Govanhill

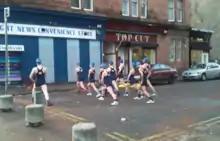
Activists at Victoria Road, Govanhill

From the first days of the neighbourhood's formation, Govanhill has always been a popular settlement area for people coming to Glasgow and Scotland. The population has regularly changed and diversified as migrants have chosen to live in the area. Migration started with people from the Highlands and Lowlands of Scotland; from England (workers from Shropshire to carry new techniques at the iron works); from Ireland (particularly County Donegal); Italians; Jews fleeing persecution in Eastern Europe; people from the Punjab and other parts of the Indian sub-continent; Glasgow's new communities of former asylum seekers and refugees and – most recently – migrants benefiting from Enlargement of the European Union originating from Poland, Slovakia, the Czech Republic (2004) and Romania and Bulgaria (2007). The area has long been Scotland's most culturally diverse neighbourhood. Of the 15,000 people living in the neighbourhood, approximately 33% are from ethnic minority communities (2012), with Roma people from Eastern Europe making up 3,000–3,500 of the local population. This diversity is reflected in the local shops, the languages spoken in the street and in the people found locally. A social survey carried out by Govanhill Housing Association identified 52 nationalities and 32 languages spoken within just 13 tenement blocks within the area.